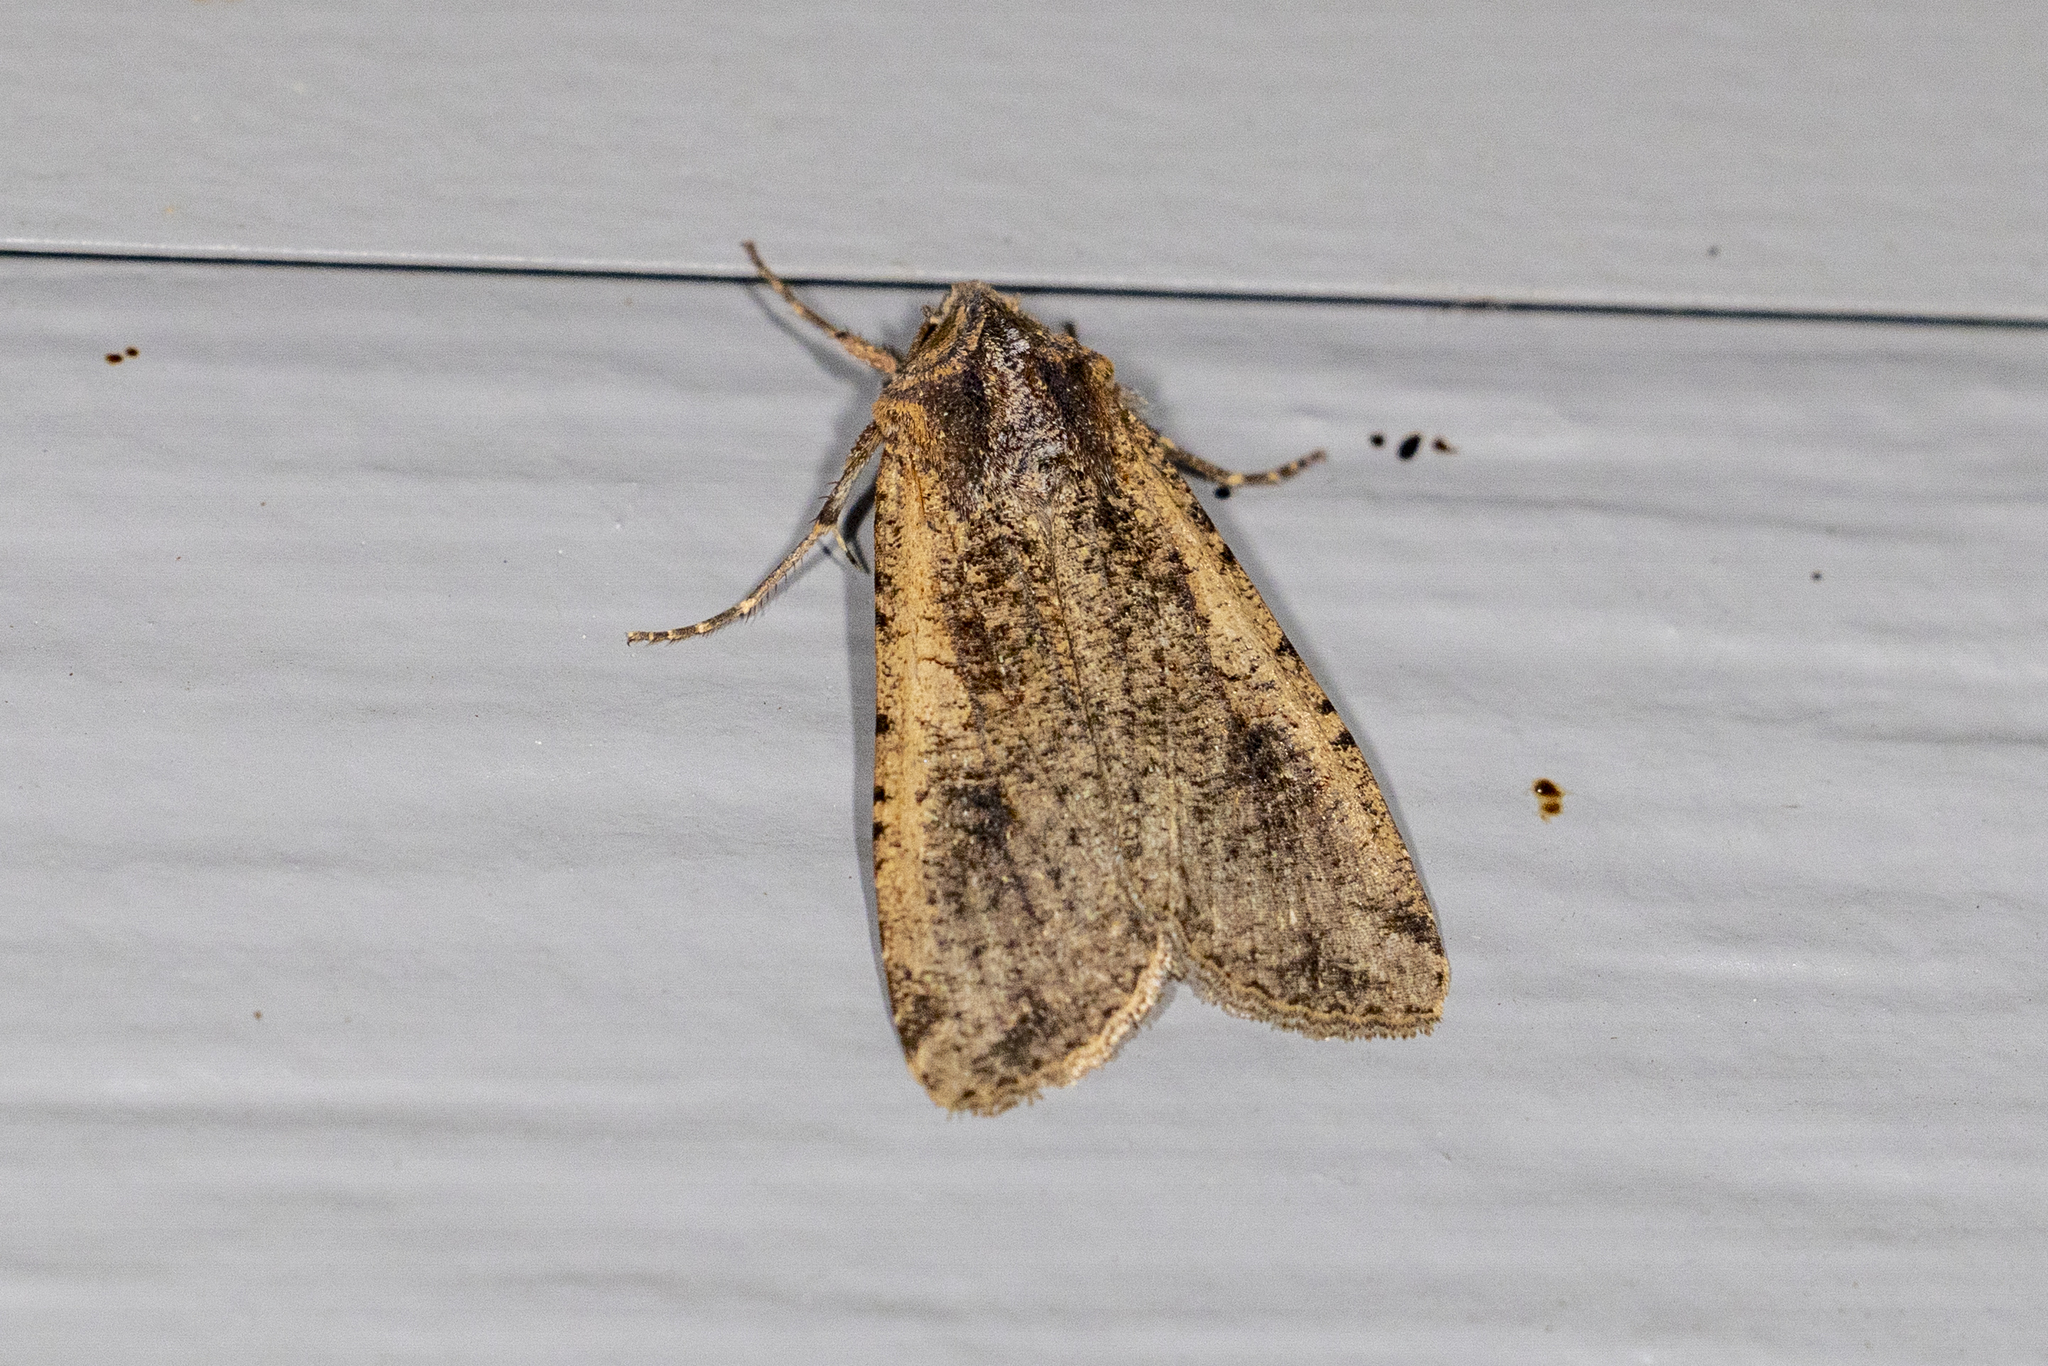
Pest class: cutworms